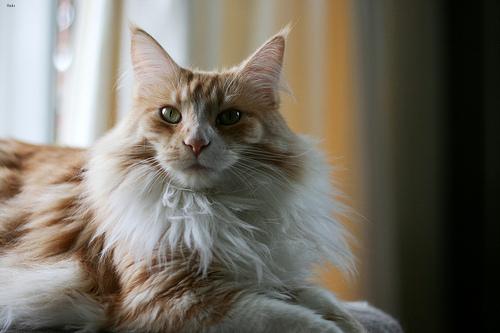
Breed: Maine Coon